Cumberland station (CTA)

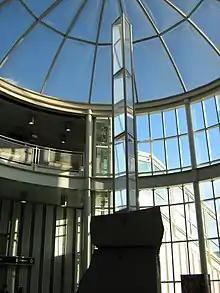
"Rock Bow" in the Cumberland station building

The Cumberland station was designed by Wojciech M. Madeyski of the architectural firm Perkins and Will. Cumberland's island platform is located in the median of the Kennedy Expressway to the west of Cumberland Avenue. It serves the Blue Line's two tracks; the northern track serves trains to O'Hare, while the southern track serves trains to Forest Park. Electronic signs on the platform offer real-time information about train arrivals and service alerts; Cumberland is one of four 'L' stations with these signs, which were installed in 2002 as part of a pilot program. A pedestrian overpass connects the platform to entrances on the north and south sides of the expressway. The north side of the overpass leads to an exit stairway, while the south side leads to the main station building. The station building houses a public art sculpture, "Rock Bow" by Charles Ross; the sculpture consists of a high metal-cased prism set in a limestone base. Cumberland's bus terminal and park and ride lot are also located south of the platform. The park and ride lot has 1633 spaces and is operated by CPS Parking; the lot originally had 706 spaces and expanded to its current capacity in 1992. The facilities at Cumberland are handicapped accessible.